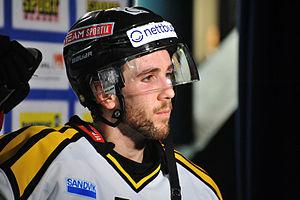
Ryan Gunderson est un joueur professionnel américain de hockey sur glace. Il évolue au poste de défenseur.